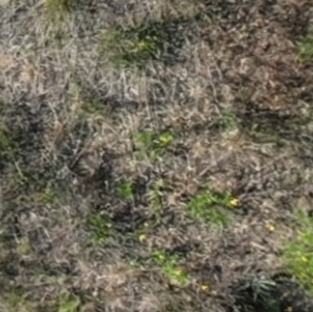
Month: july